Hair

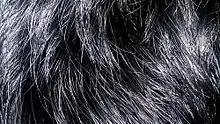
Straight black hair

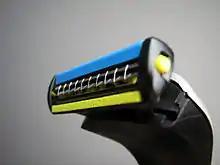
Many razors have multiple blades purportedly to ensure a close shave. While shaving initially will leave skin feeling smooth and hair free, new hair growth can appear a few hours after hair removal.

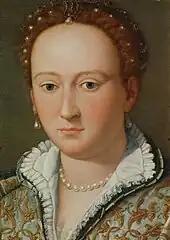
"Portrait of a Woman" by Alessandro Allori (1535–1607) at Uffizi Gallery. It shows a plucked hairline that gives a fashionably noble brow.

Jablonski asserts head hair was evolutionarily advantageous for pre-humans to retain because it protected the scalp as they walked upright in the intense African (equatorial) UV light. While some might argue that, by this logic, humans should also express hairy shoulders because these body parts would putatively be exposed to similar conditions, the protection of the head, the seat of the brain that enabled humanity to become one of the most successful species on the planet (and which also is very vulnerable at birth) was arguably a more urgent issue (axillary hair in the underarms and groin were also retained as signs of sexual maturity). Sometime during the gradual process by which "Homo erectus" began a transition from furry skin to the naked skin expressed by "Homo sapiens", hair texture putatively gradually changed from straight hair (the condition of most mammals, including humanity's closest cousins—chimpanzees) to Afro-textured hair or 'kinky' (i.e. tightly coiled). This argument assumes that curly hair better impedes the passage of UV light into the body relative to straight hair (thus curly or coiled hair would be particularly advantageous for light-skinned hominids living at the equator).